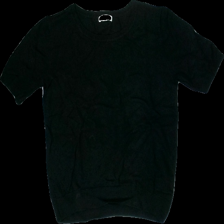
View: front
Type: Top
Category: Ladies
Brand: H&M
Colors: Black
Material: 66% viscose, 34% nylon
Cut: C-collar
Size: S
Price range: 50-100
Recommended usage: Reuse